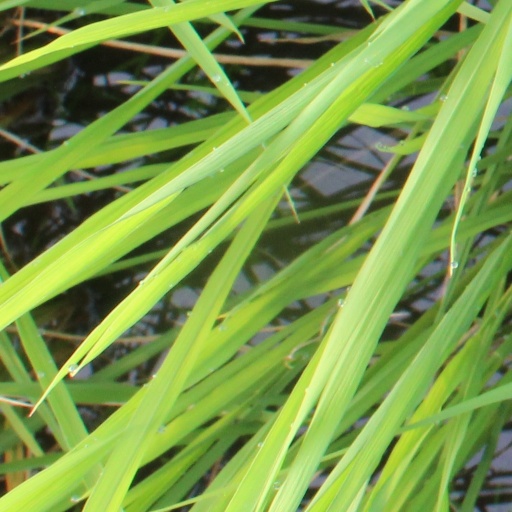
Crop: rice